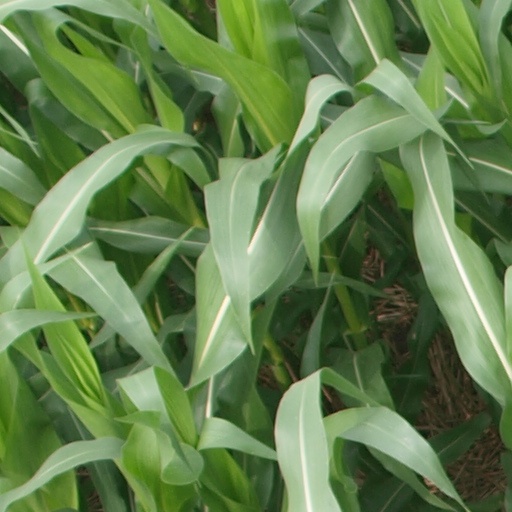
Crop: maize; corn